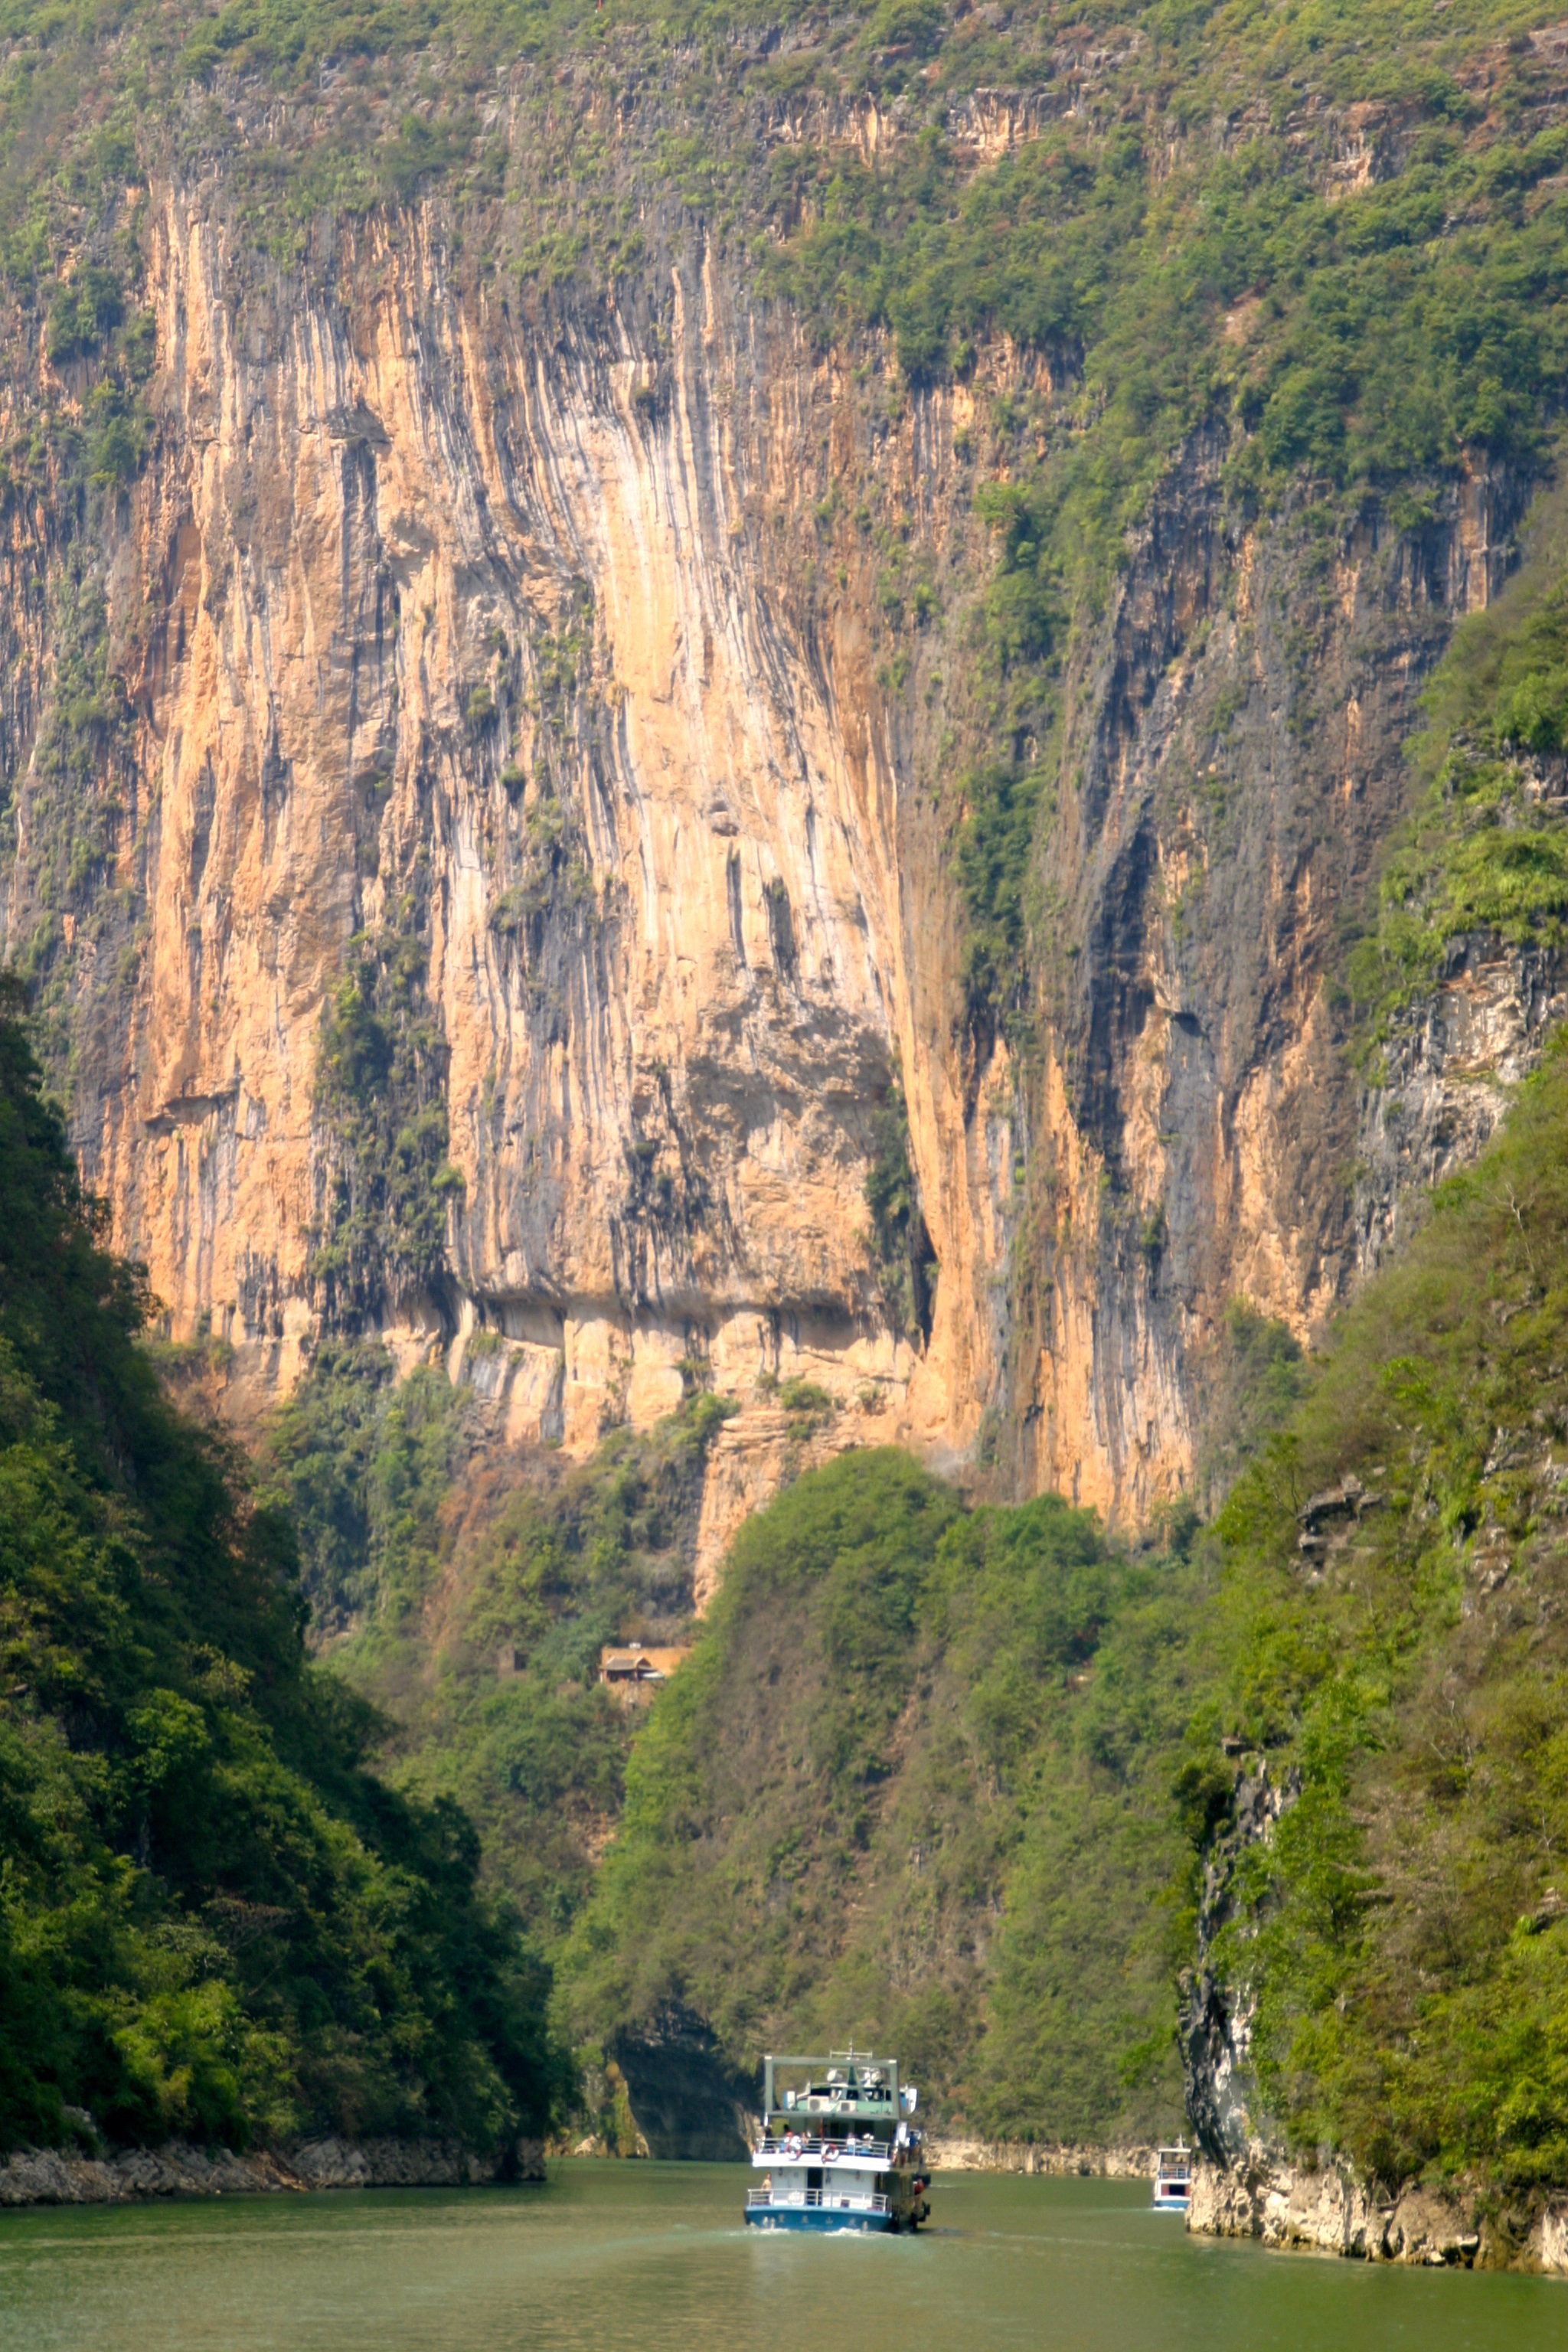
landscape, water, rock, bridge, river, formation, cliff, fjord, gorge, canyon, terrain, mountains, loch, wadi, landform, water running, geographical feature